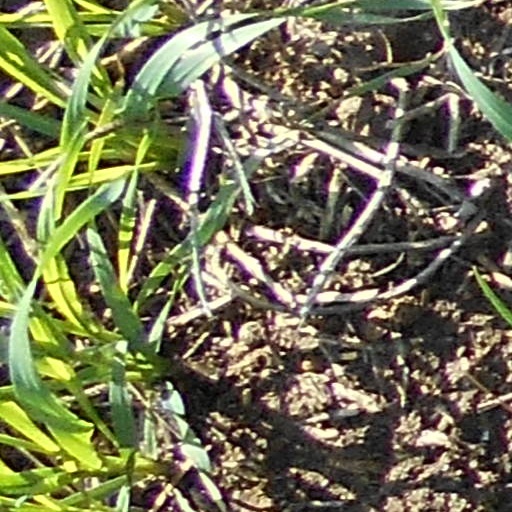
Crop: wheat